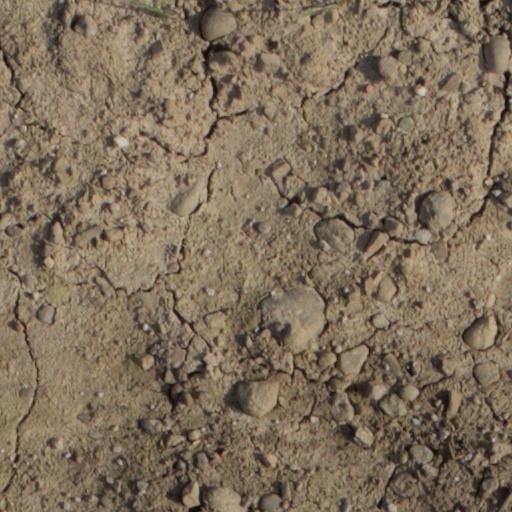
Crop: wheat